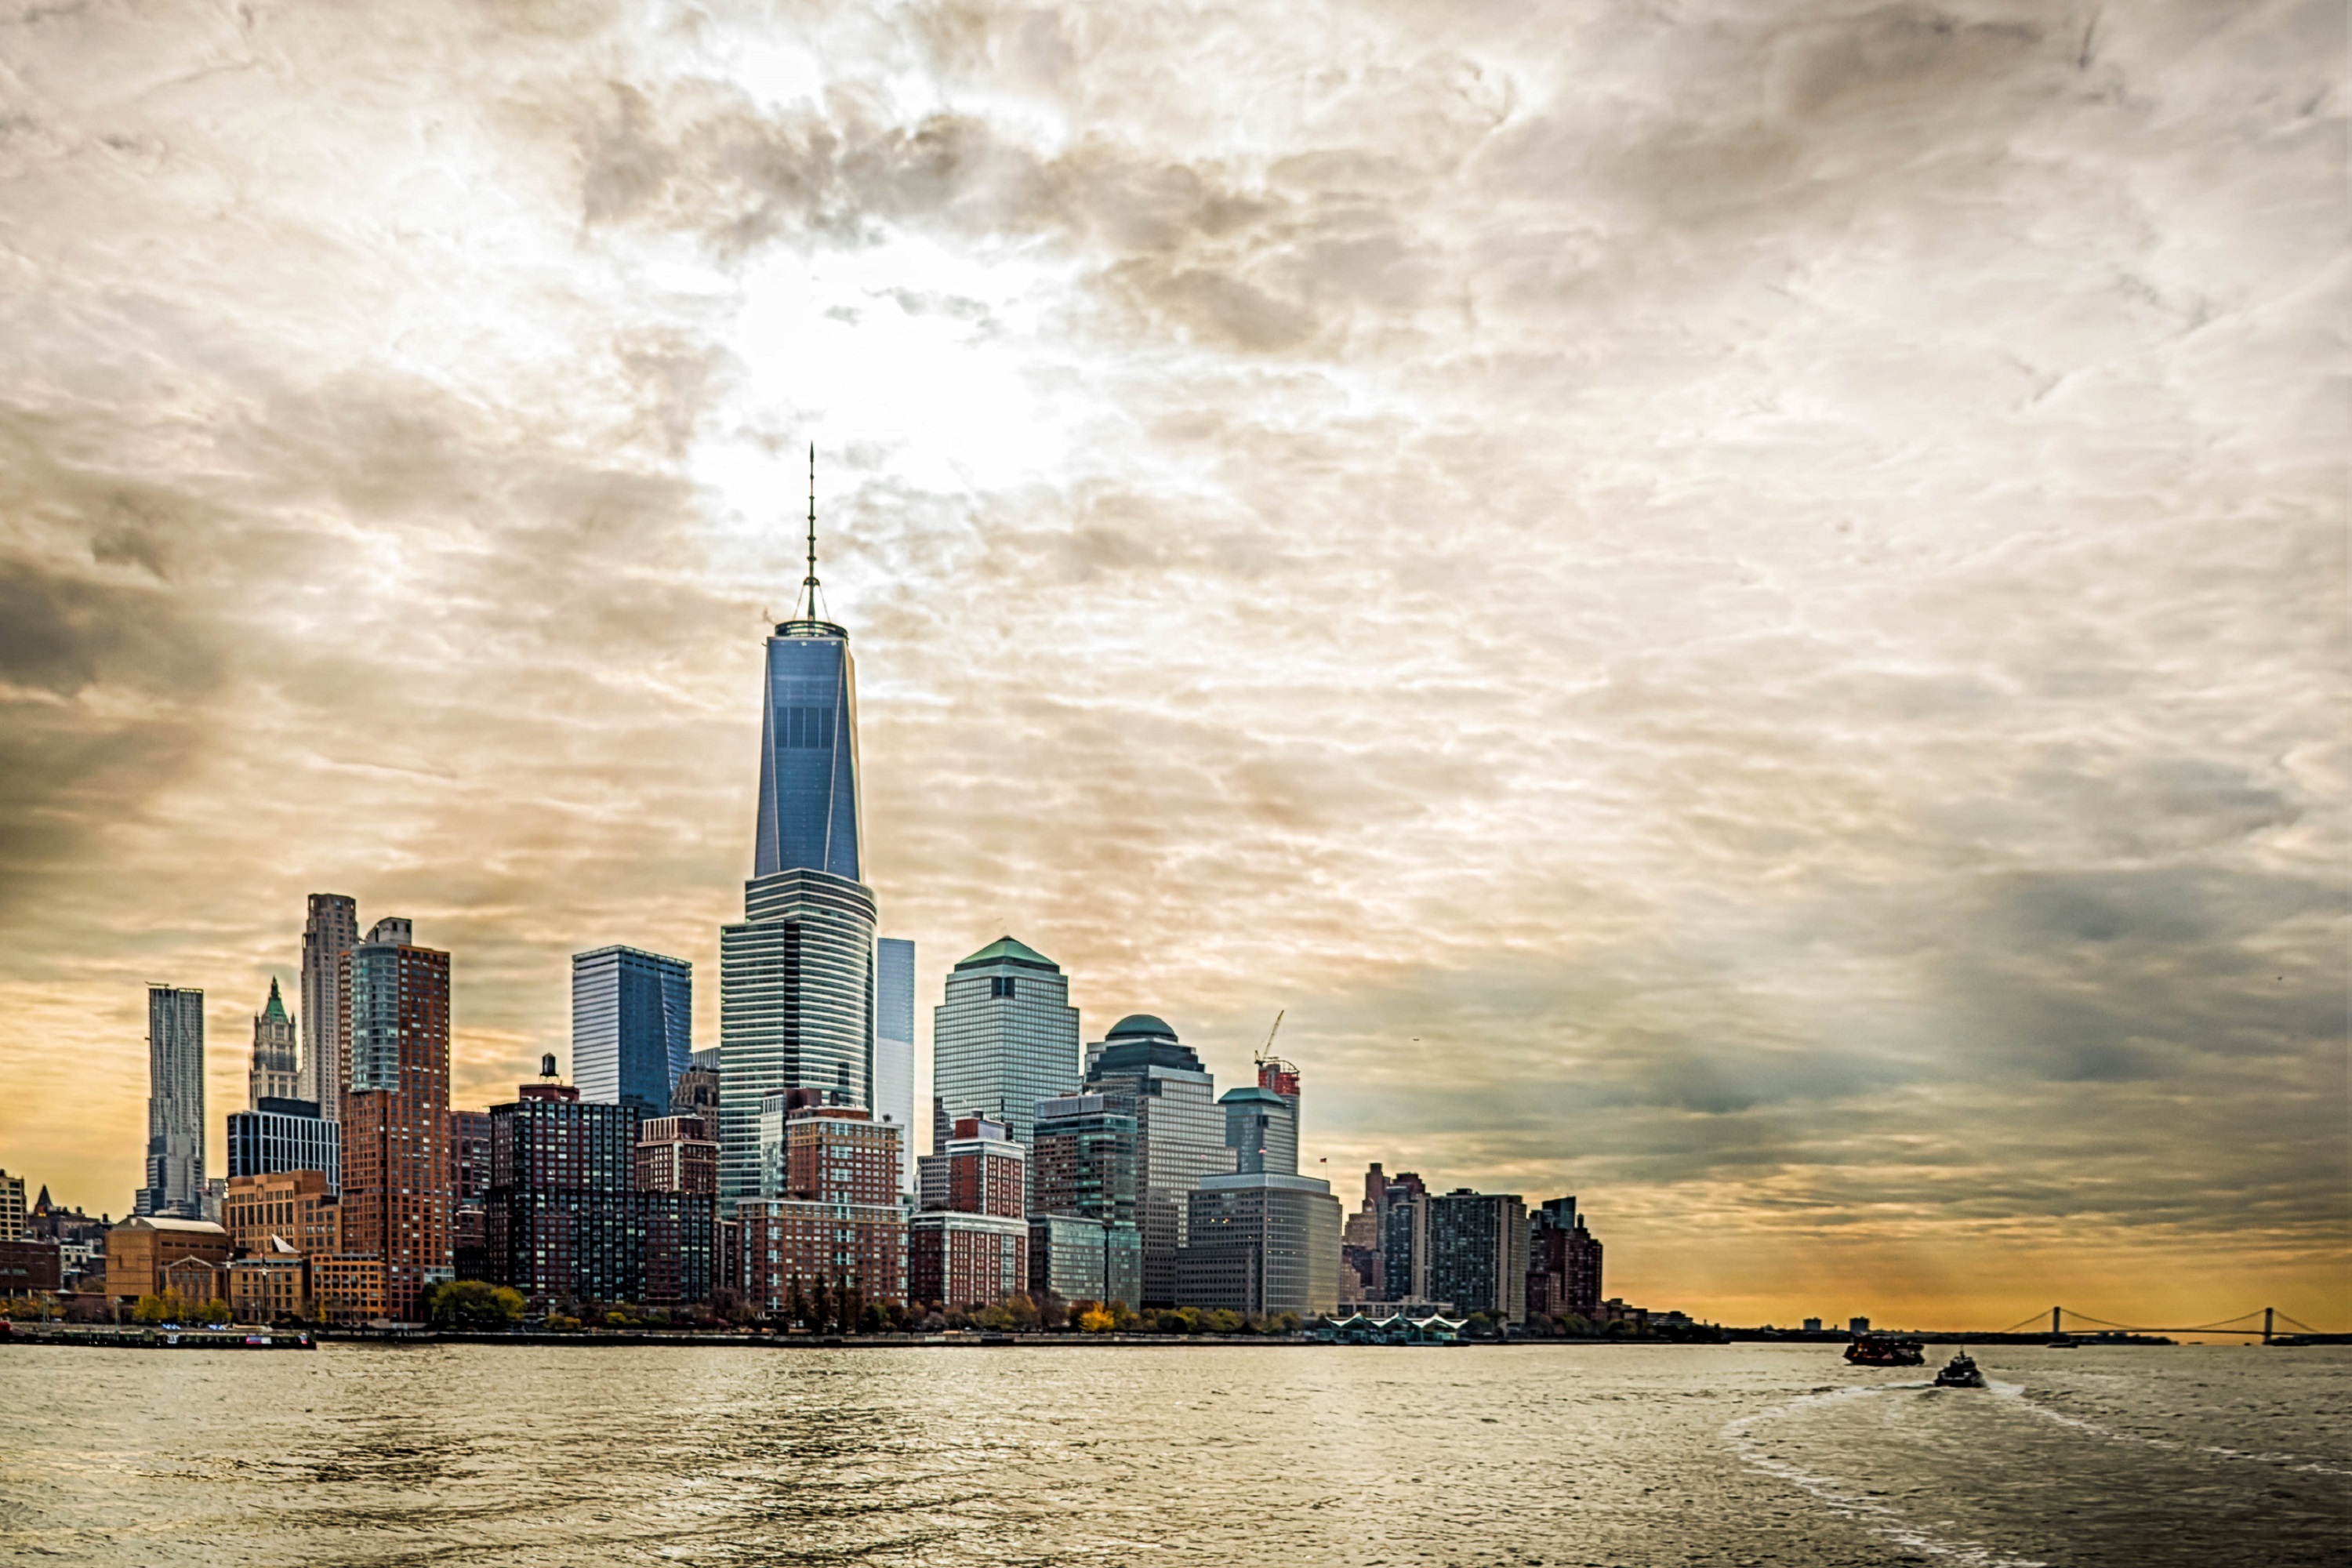
water, horizon, cloud, architecture, sky, sunrise, sunset, skyline, morning, dawn, city, skyscraper, urban, cityscape, downtown, dusk, evening, reflection, tower, landmark, overcast, clouds, buildings, boats, urban area, geographical feature, atmospheric phenomenon, human settlement